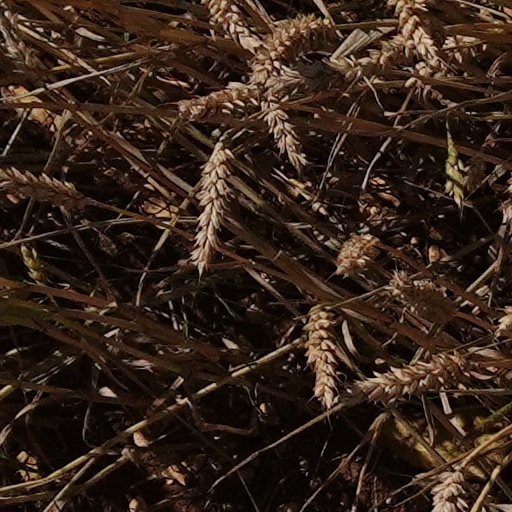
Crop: wheat